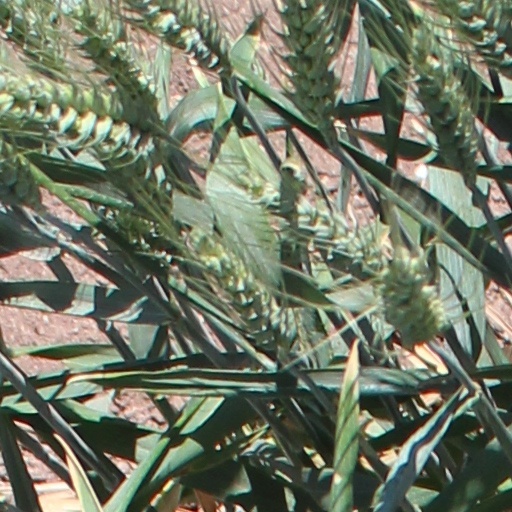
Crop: wheat